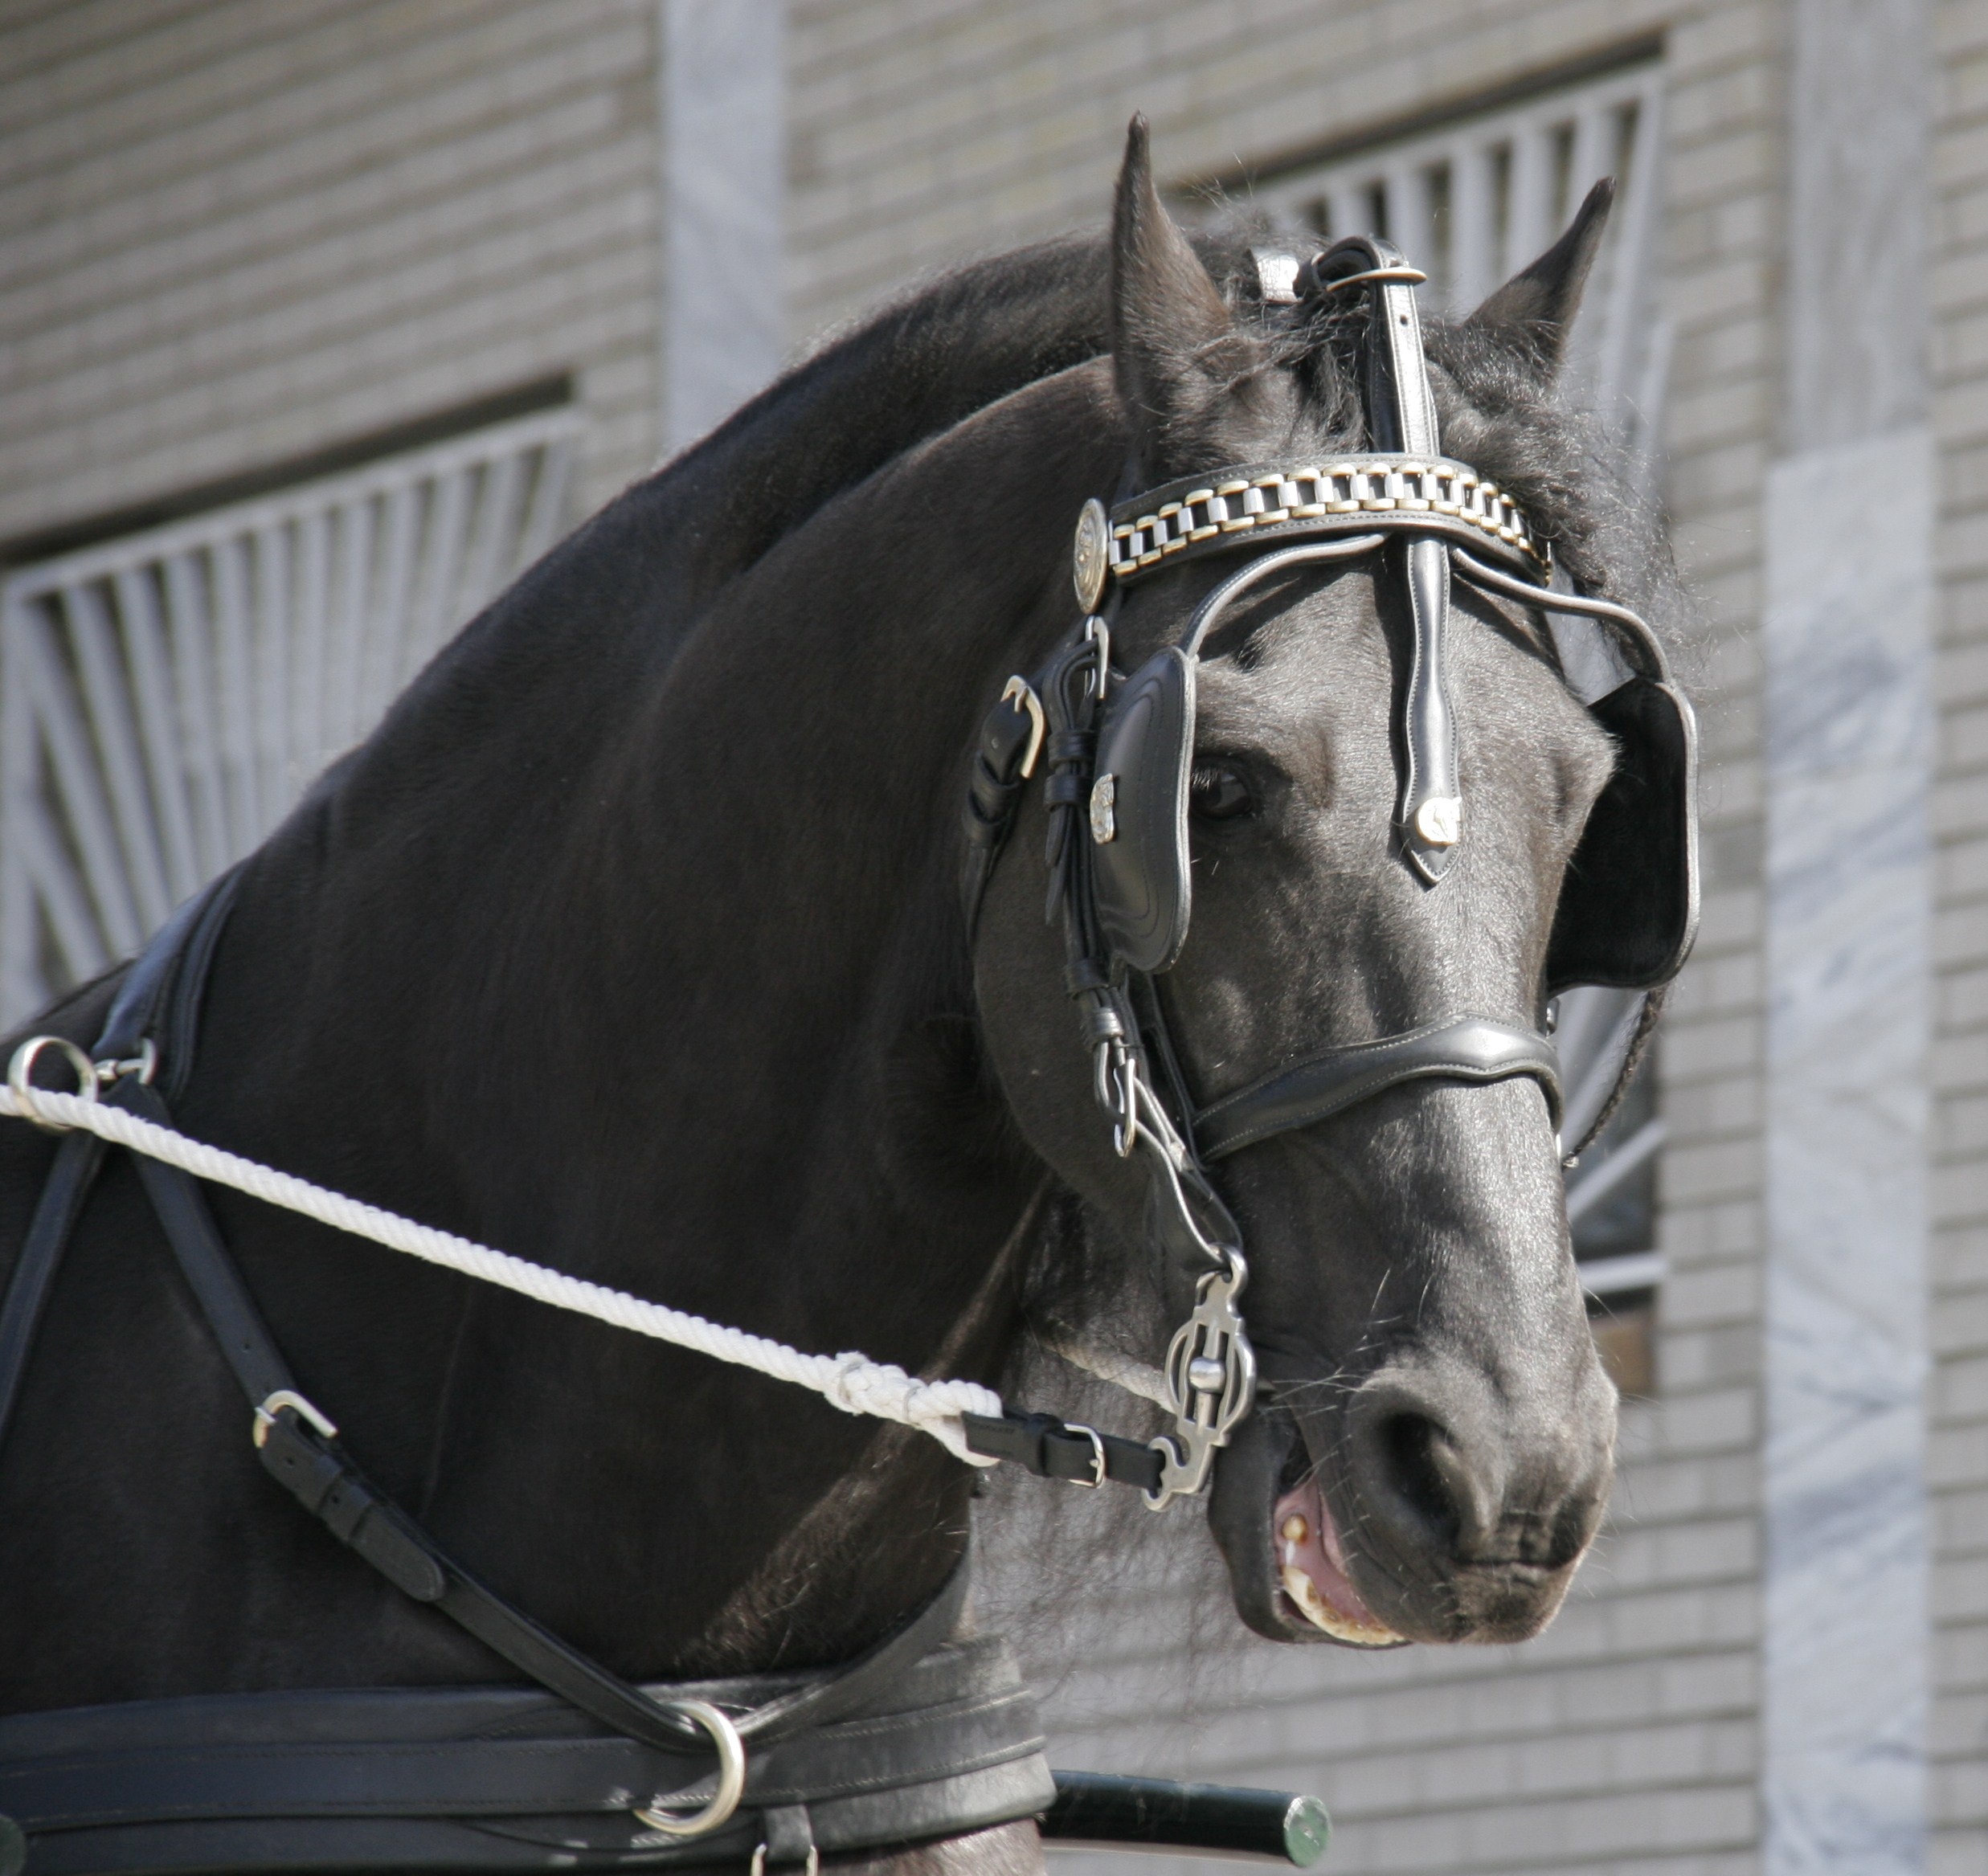
walk, horse, rein, mammal, stallion, mane, bridle, animals, mare, halter, flange, horse like mammal, horse harness, horse tack, english riding